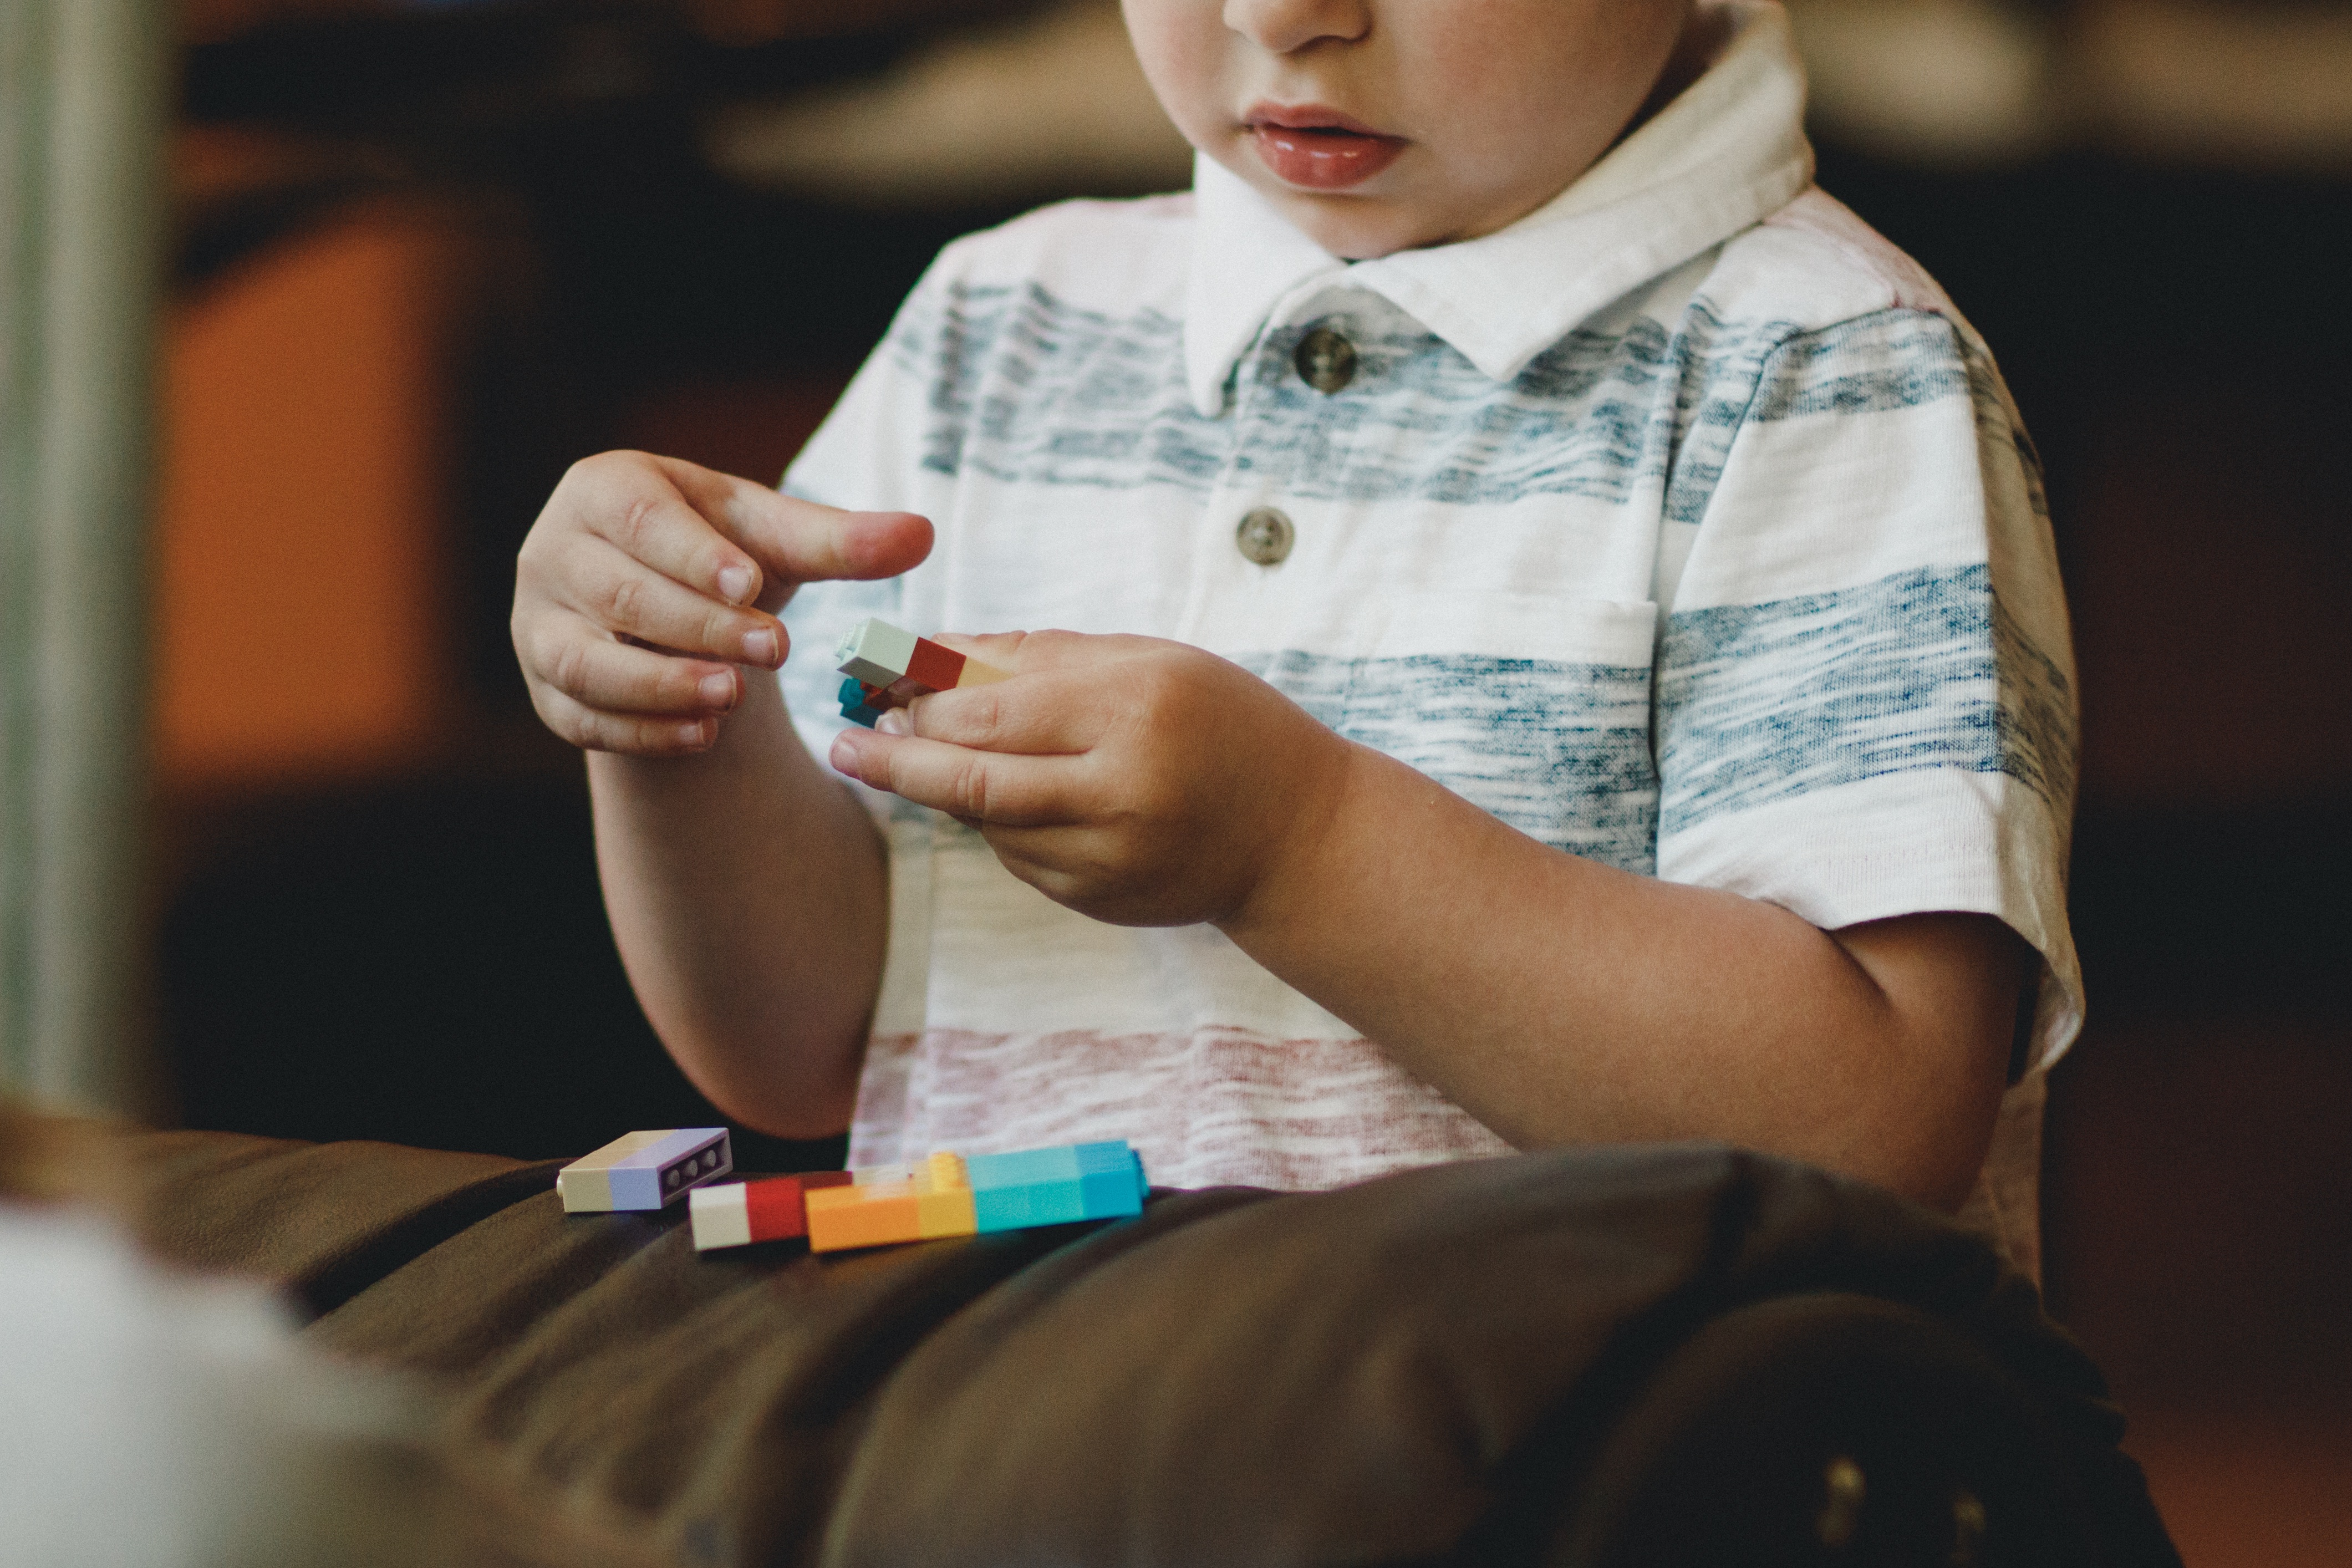
writing, hand, person, boy, kid, child, playing, childhood, infant, glasses